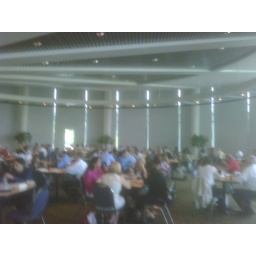
Seating area within the cafeteria, one floor down from our office space